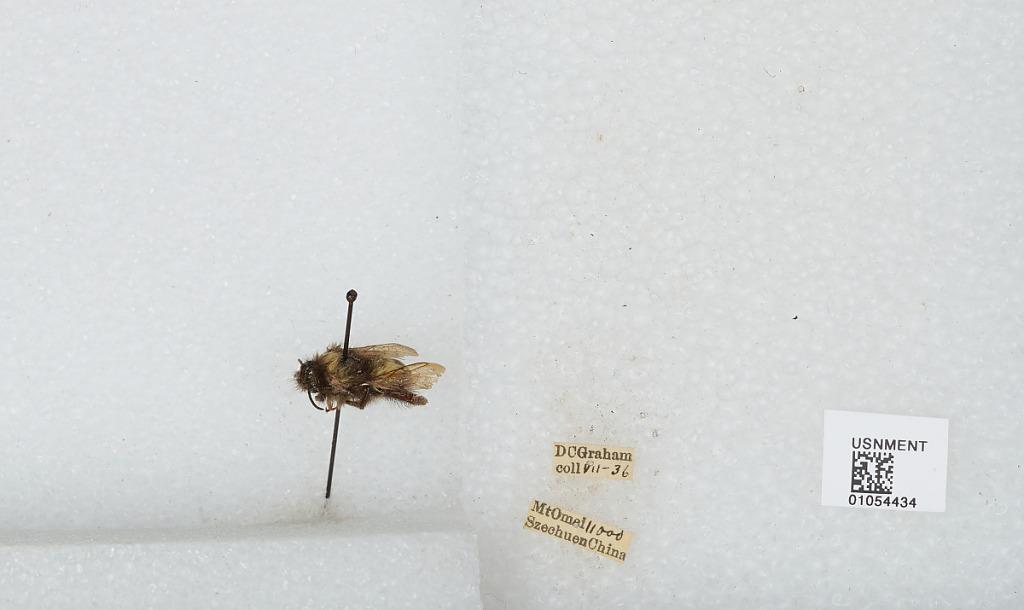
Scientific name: Bombus sp.
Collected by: D. Graham
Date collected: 1936-7-
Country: China
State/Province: Sichuan
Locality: Mount Emei